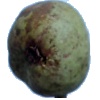
Label: pear_stone